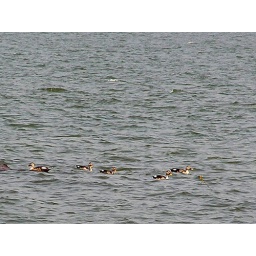
A group of spot-billed ducks (Anas poecilorhyncha) float in the lake waters